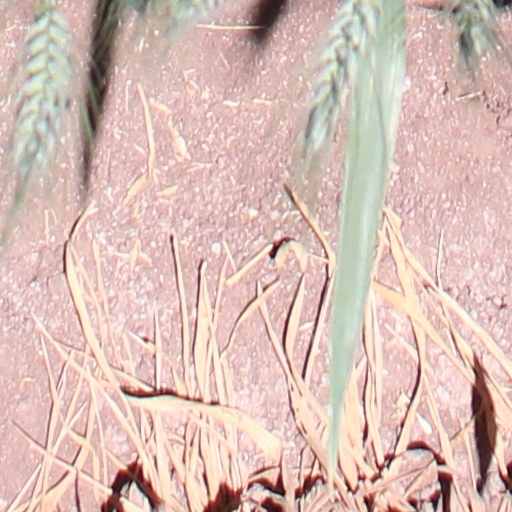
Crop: wheat